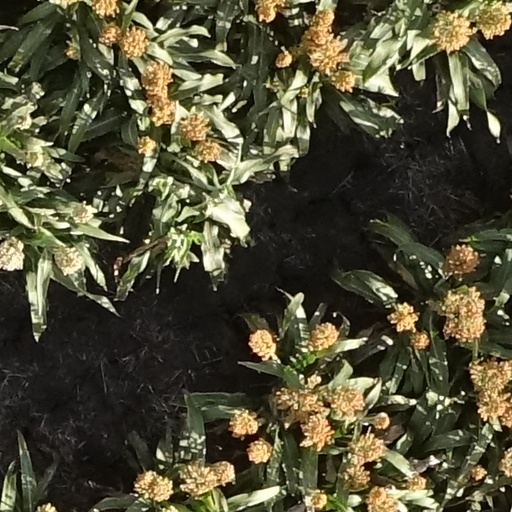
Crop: sorghum